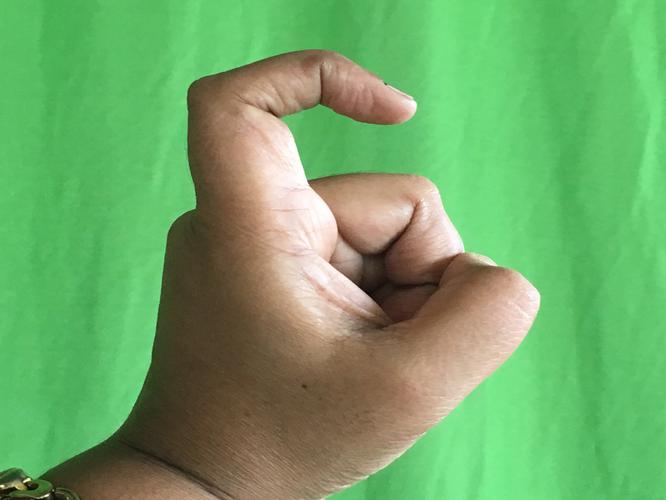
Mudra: Tamarachudam
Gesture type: single_hand